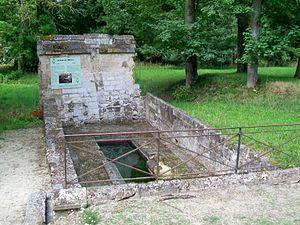
Le lavoir de l'abbaye, au nord
L'abbaye Saint-Jean-Baptiste du Moncel, située à Pontpoint, au nord de la forêt d'Halatte dans le département de l'Oise, en région des Hauts-de-France, était une abbaye de moniales clarisses été fondée par Philippe le Bel, en 1309. Elle fut établie sur les terres confisquées par Philippe le Bel à Philippe de Beaumanoir, jurisconsulte et bailli de Senlis. L'abbaye est aujourd'hui rattaché à la paroisse Sainte-Maxence de Pont-Sainte-Maxence.
Cet article recense les monuments historiques de l'est de l'Oise, en région des Hauts-de-France, en France.
Cet article dresse la liste des fontaines protégées au titre des monuments historiques dans la région des Hauts-de-France.